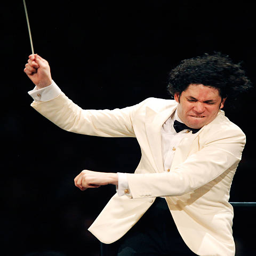
classical artist leads conducted ensemble .